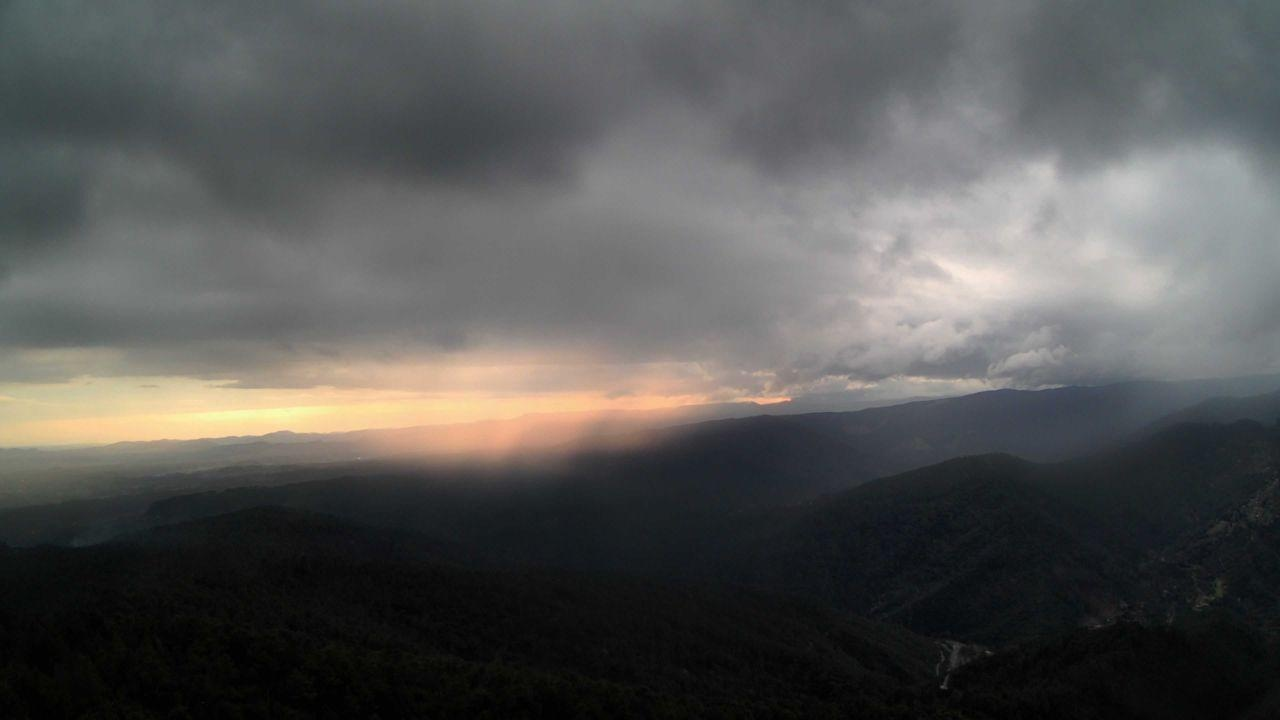
Fire: no
Smoke: yes